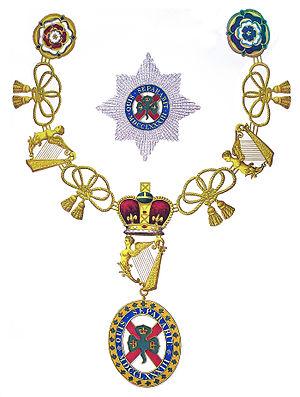
Le très illustre ordre de Saint-Patrick est un ordre de chevalerie britannique associé à l’Irlande. Il fut institué en 1783 par Georges III afin d’obtenir — ou de récompenser — le soutien du Parlement d'Irlande, car une autonomie substantielle avait été accordée à cette province peu avant la création de l’ordre. Le titre de chevalier de Saint-Patrick a été régulièrement remis jusqu’en 1922, date à laquelle une partie de l’Irlande est devenue indépendante sous le nom d’État libre d'Irlande. Alors que l’ordre existe toujours, personne n’a été fait chevalier de Saint-Patrick depuis 1936. Le dernier chevalier survivant, le prince Henry, duc de Gloucester, est mort en 1974. La reine reste cependant la souveraine de l’ordre, et il reste un officier, le roi d'armes d'Ulster et de Norroy.
Le drapeau de saint Patrick ou croix de saint Patrick est un drapeau figurant un sautoir rouge sur un fond blanc, symbole de l'Irlande ou de saint Patrick, saint patron de l'Irlande.